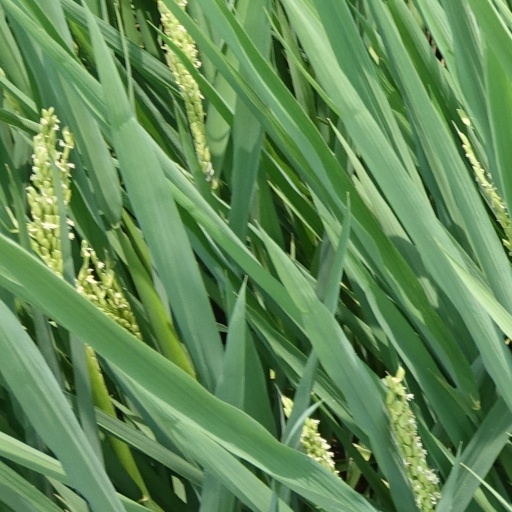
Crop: rice